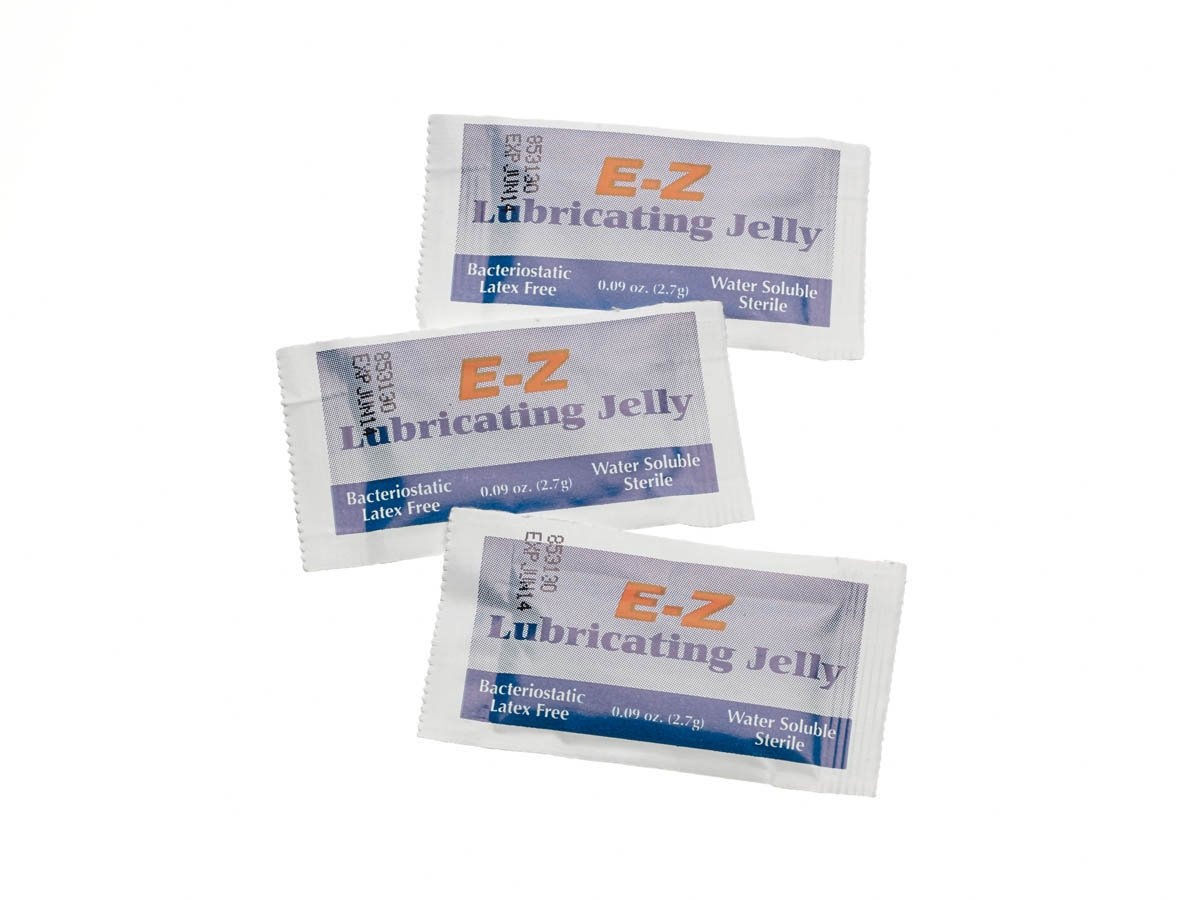
Lubricating Jelly E-Z 2.7 Gram Individual Packet Sterile
Brand: Medline
Category: Health & Beauty > Health Care > First Aid